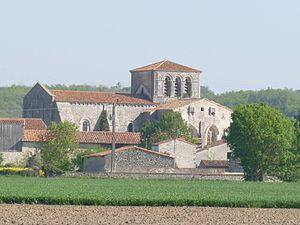
Prieuré de Lanville, Charente, France
Marcillac-Lanville est une commune du Sud-Ouest de la France, située dans le département de la Charente.
Le prieuré Notre-Dame de Lanville est un prieuré situé sur l'ancienne paroisse de Lanville, actuelle commune de Marcillac-Lanville, en Charente.